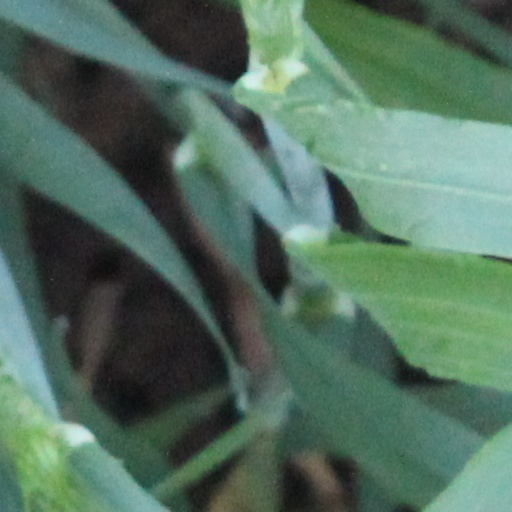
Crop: wheat